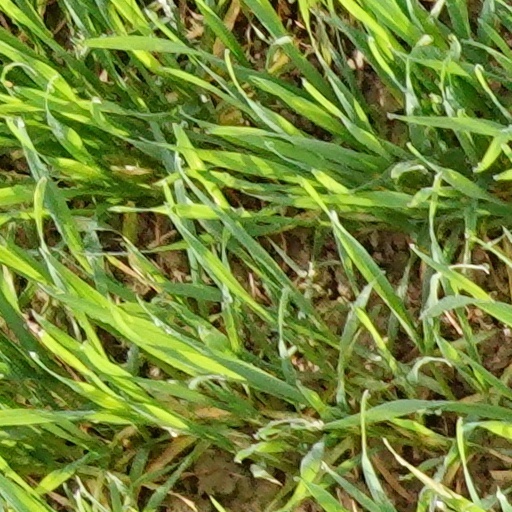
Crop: wheat